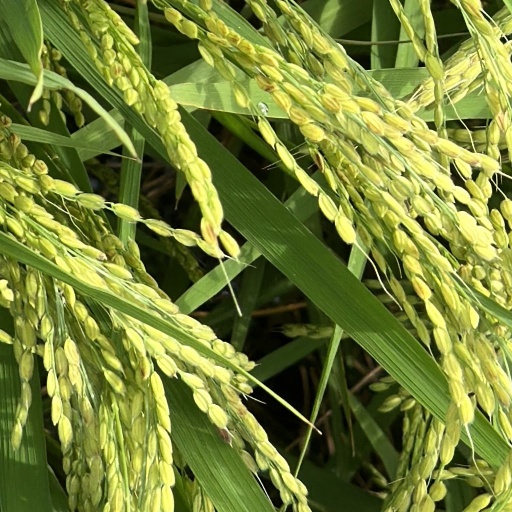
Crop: rice